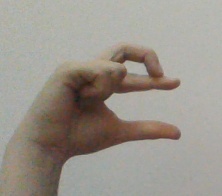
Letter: thal